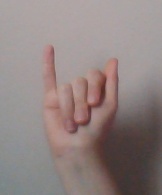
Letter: meem